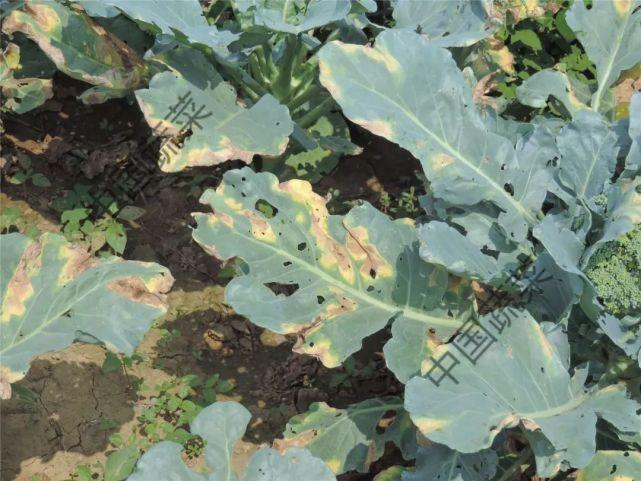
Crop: unknown
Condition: cabbage_alternaria_spot